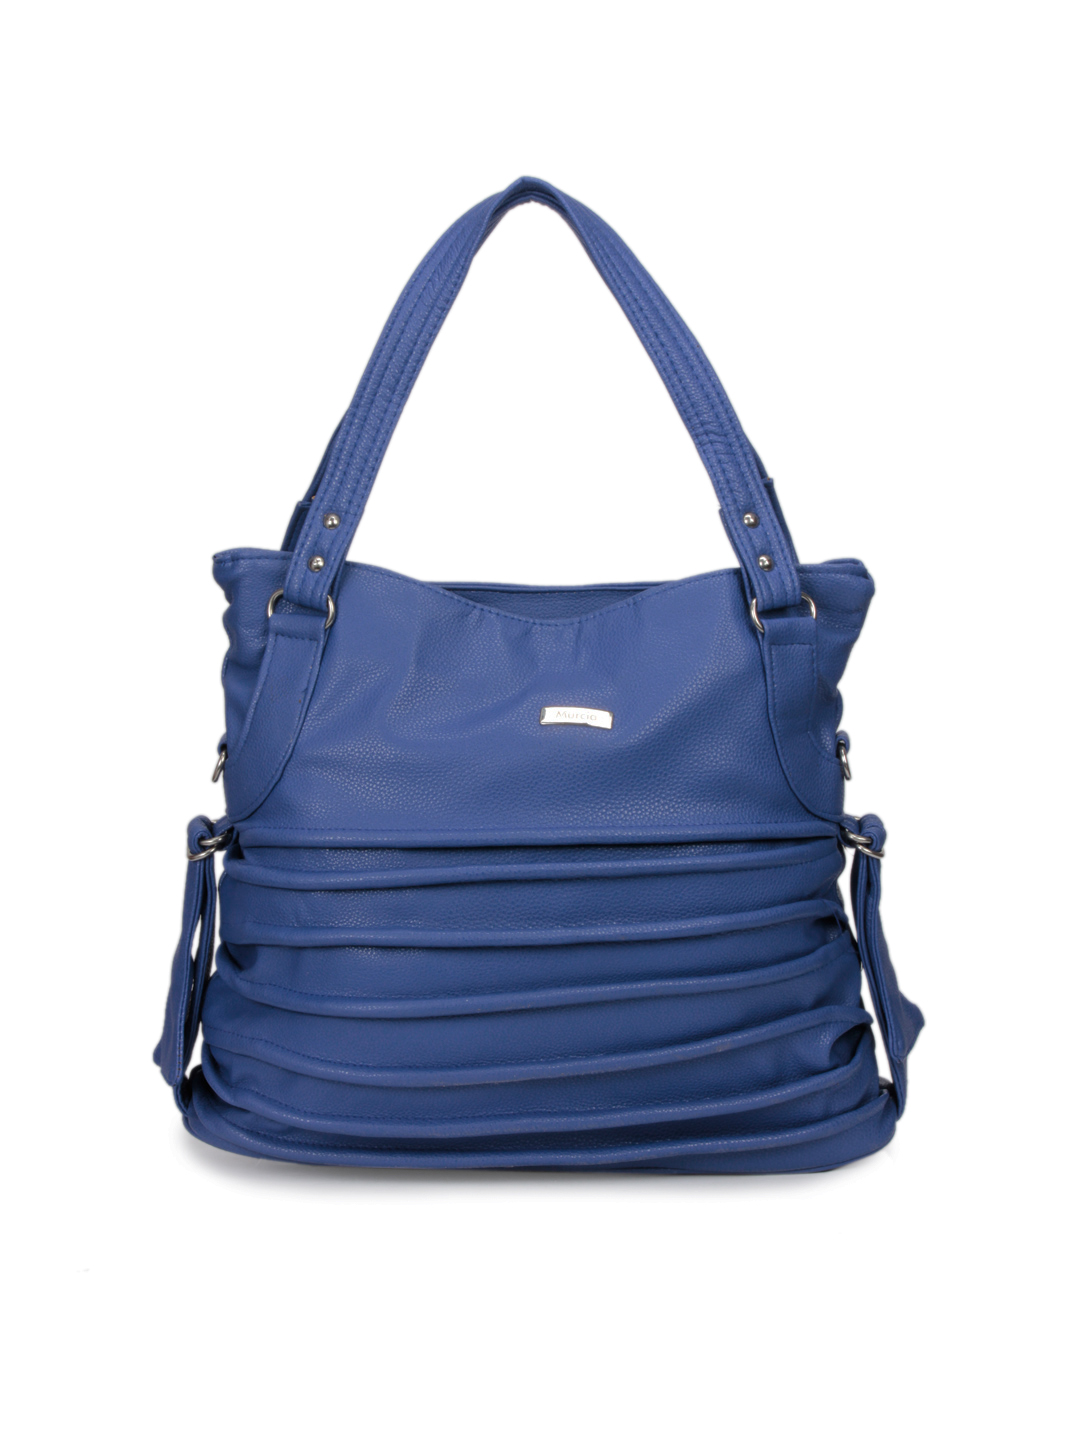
Murcia Women Blue Handbag
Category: Accessories / Bags / Handbags
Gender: Women
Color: Blue
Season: Winter 2015
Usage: Casual